Tregardock and Treligga

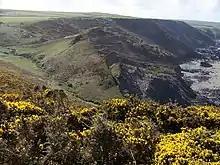
The Mountain, near Tregardock

Tregardock (meaning "homestead of Caradoc") is a coastal hamlet and beach in the civil parish of Delabole in north Cornwall, England, United Kingdom. It is situated between Trebarwith Strand and Port Gaverne. The small beach is accessed by climbing down the cliffs near the settlement of Tregardock.